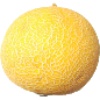
Label: Cantaloupe 1